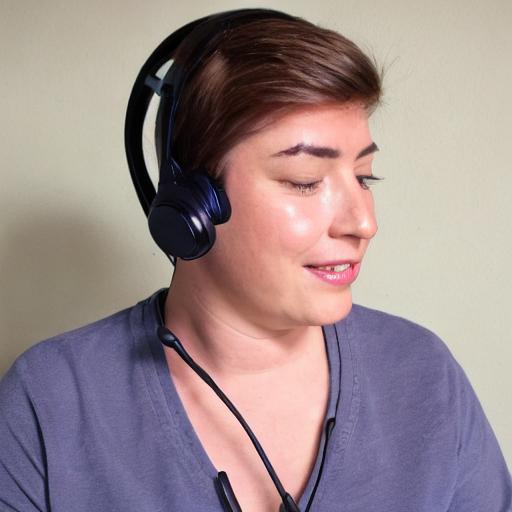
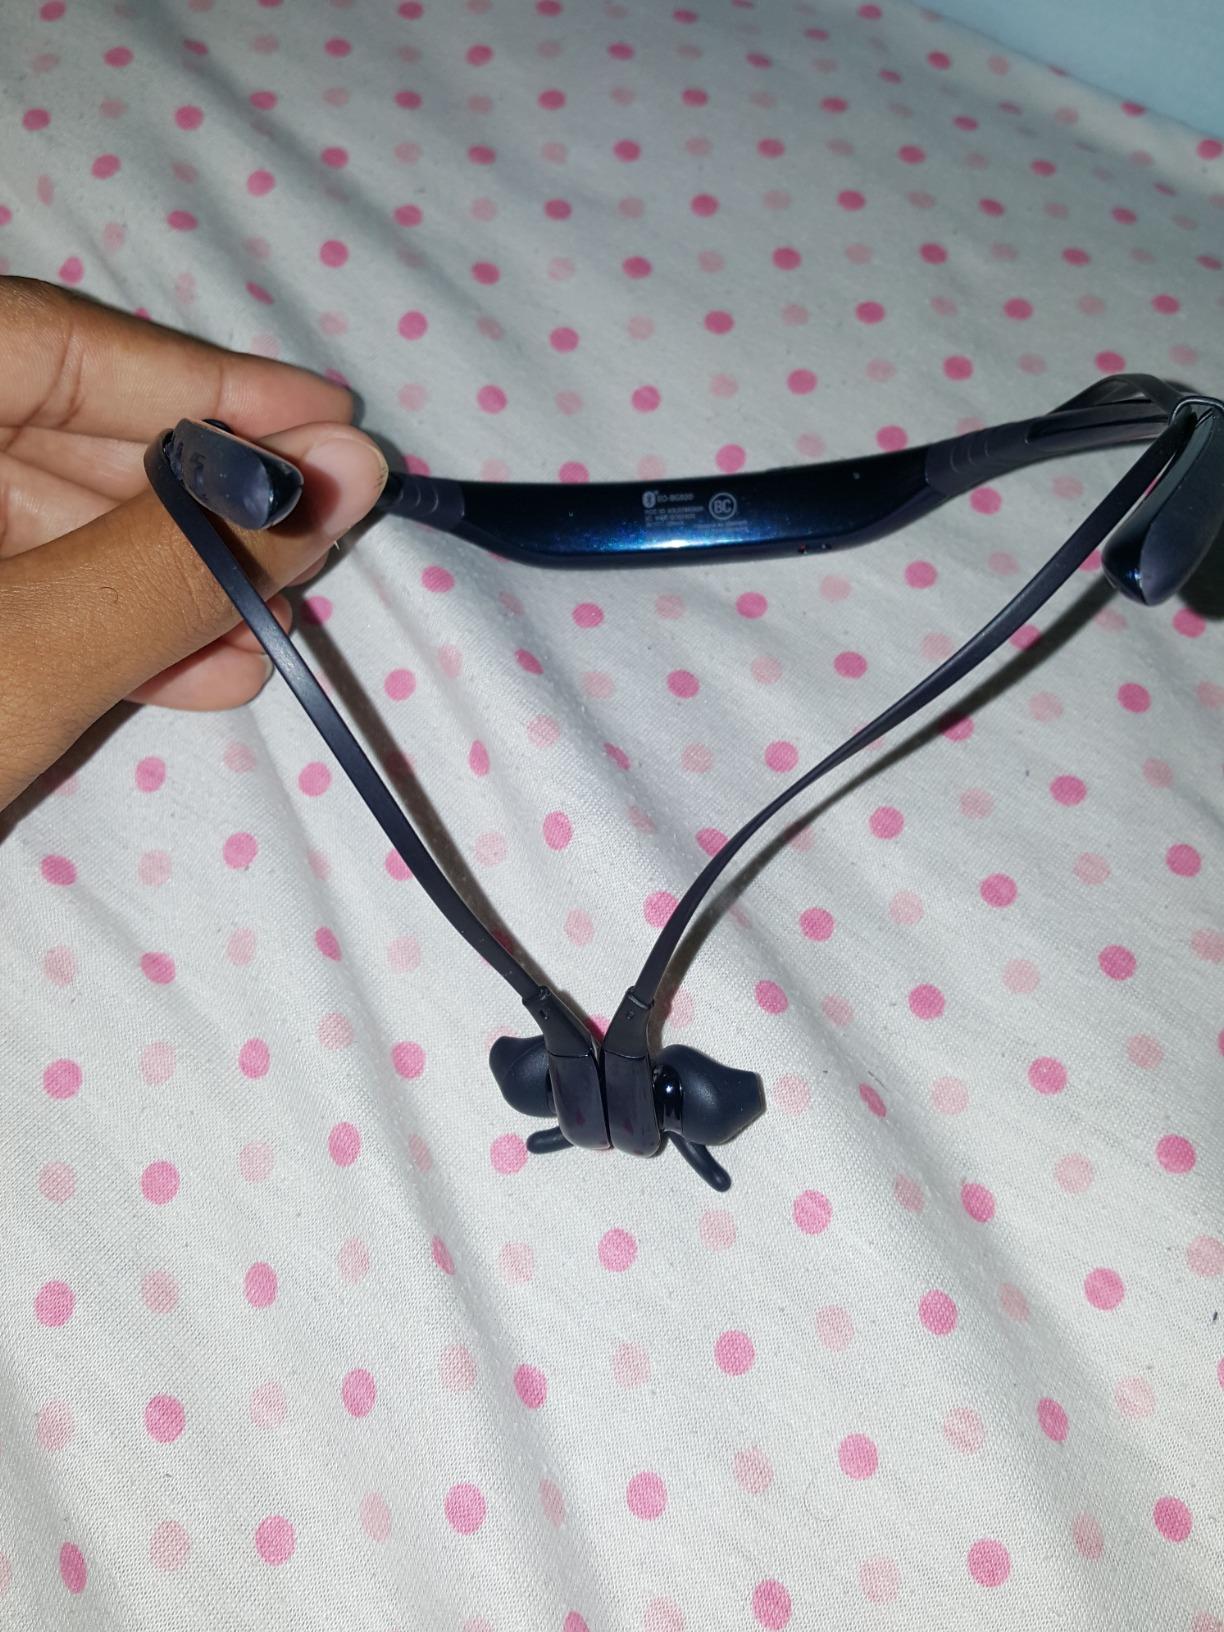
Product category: headphones
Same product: no